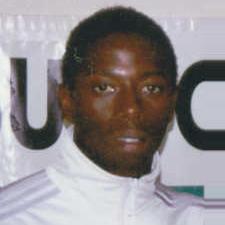
Age: 19